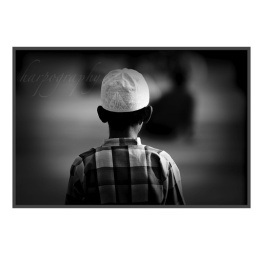
Suddenly the window will openand Allah will callit's time to come inthe wall will partI will enter heaven in those shoes